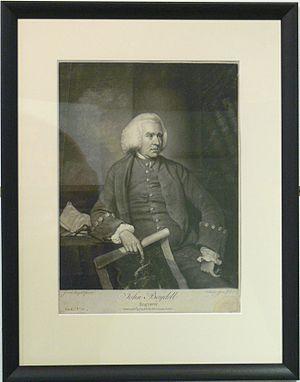
John Boydell, né le 19 janvier 1719 à Dorrington Lane et mort le 12 décembre 1804 à Londres, est un éditeur et graveur anglais du XVIIIᵉ siècle spécialisé dans les gravures de reproduction. Il a contribué à faire basculer l'équilibre du commerce de la gravure entre la France et l’Angleterre en faveur de cette dernière et a été à l’origine d’une école de l'art britannique. Ancien graveur lui-même, Boydell a promu les intérêts des artistes ainsi que des mécènes et, ce faisant, son entreprise a prospéré.